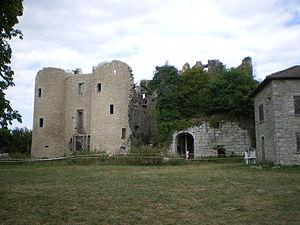
Château de Naucaze, Saint-Julien-de-Toursac, Cantal, France
Saint-Julien-de-Toursac est une commune française située dans le département du Cantal, en région Auvergne-Rhône-Alpes.